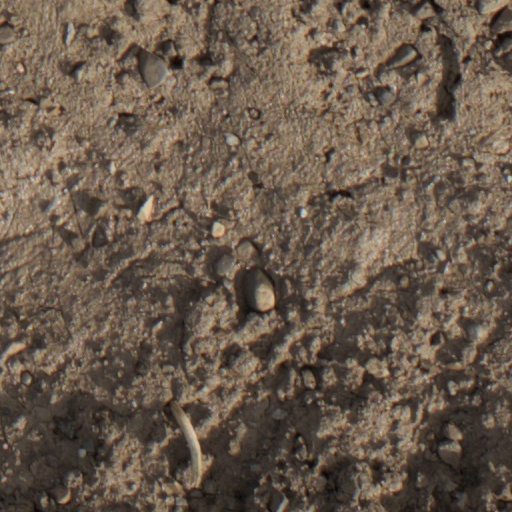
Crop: wheat